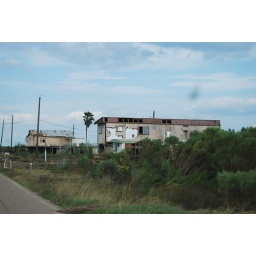
Few remaining beach houses damaged along coast in Surfside, TX.